Bob Daniels (basketball)

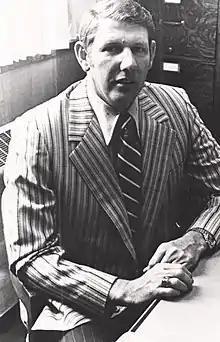

Robert Eugene Daniels (July 20, 1935 – March 18, 2022) was an American basketball player and coach.